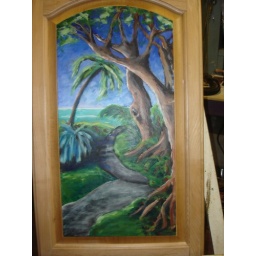
Painted this on a cabinet door that was left over from a kitchen remodel at Seths house.